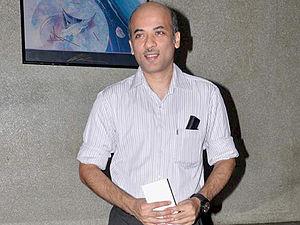
Sooraj R. Barjatya, né le 22 février 1965 à Bombay, est un réalisateur indien de films de Bollywood. Ses films sont produits par Rajshri Productions qui a été fondée en 1947 par son grand-père, Tarachand Barjatya.